Suki Panesar

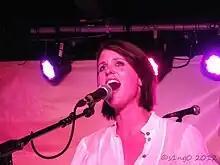
Suki overcomes her internalised homophobia to secretly date love interest Eve Unwin (Heather Peace, "pictured").

Following being isolated from her children, Suki's problems get worse in a "life-changing new story". She meets with family friend Ranveer Gulati (Anil Goutam) to discuss a business contract. He informs Suki that if she has sex with him, he will sign the contract. She traps him in her apartment and films him stating this to blackmail him, but he attacks Suki and tries to rape her. She clobbers him over the head with a clock in self-defence, when she is found by Ravi Gulati (Aaron Thiara). Ravi soon realises that Ranveer is not dead and kills him. However, he deceives Suki by allowing her to think she has murdered him, putting on a sympathetic act and promising to keep quiet. He also edits the footage caught on her camera to make it look like she committed the murder. Suki's mental health rapidly deteriorates over the guilt of thinking she has killed Ranveer. Eve soon finds her wandering through Walford in her nightdress and knows that something is wrong. Suki then recounts the events to Eve.